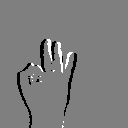
ASL letter: f